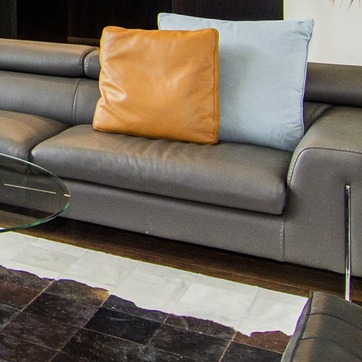
Material: leather